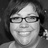
Emotion: happy